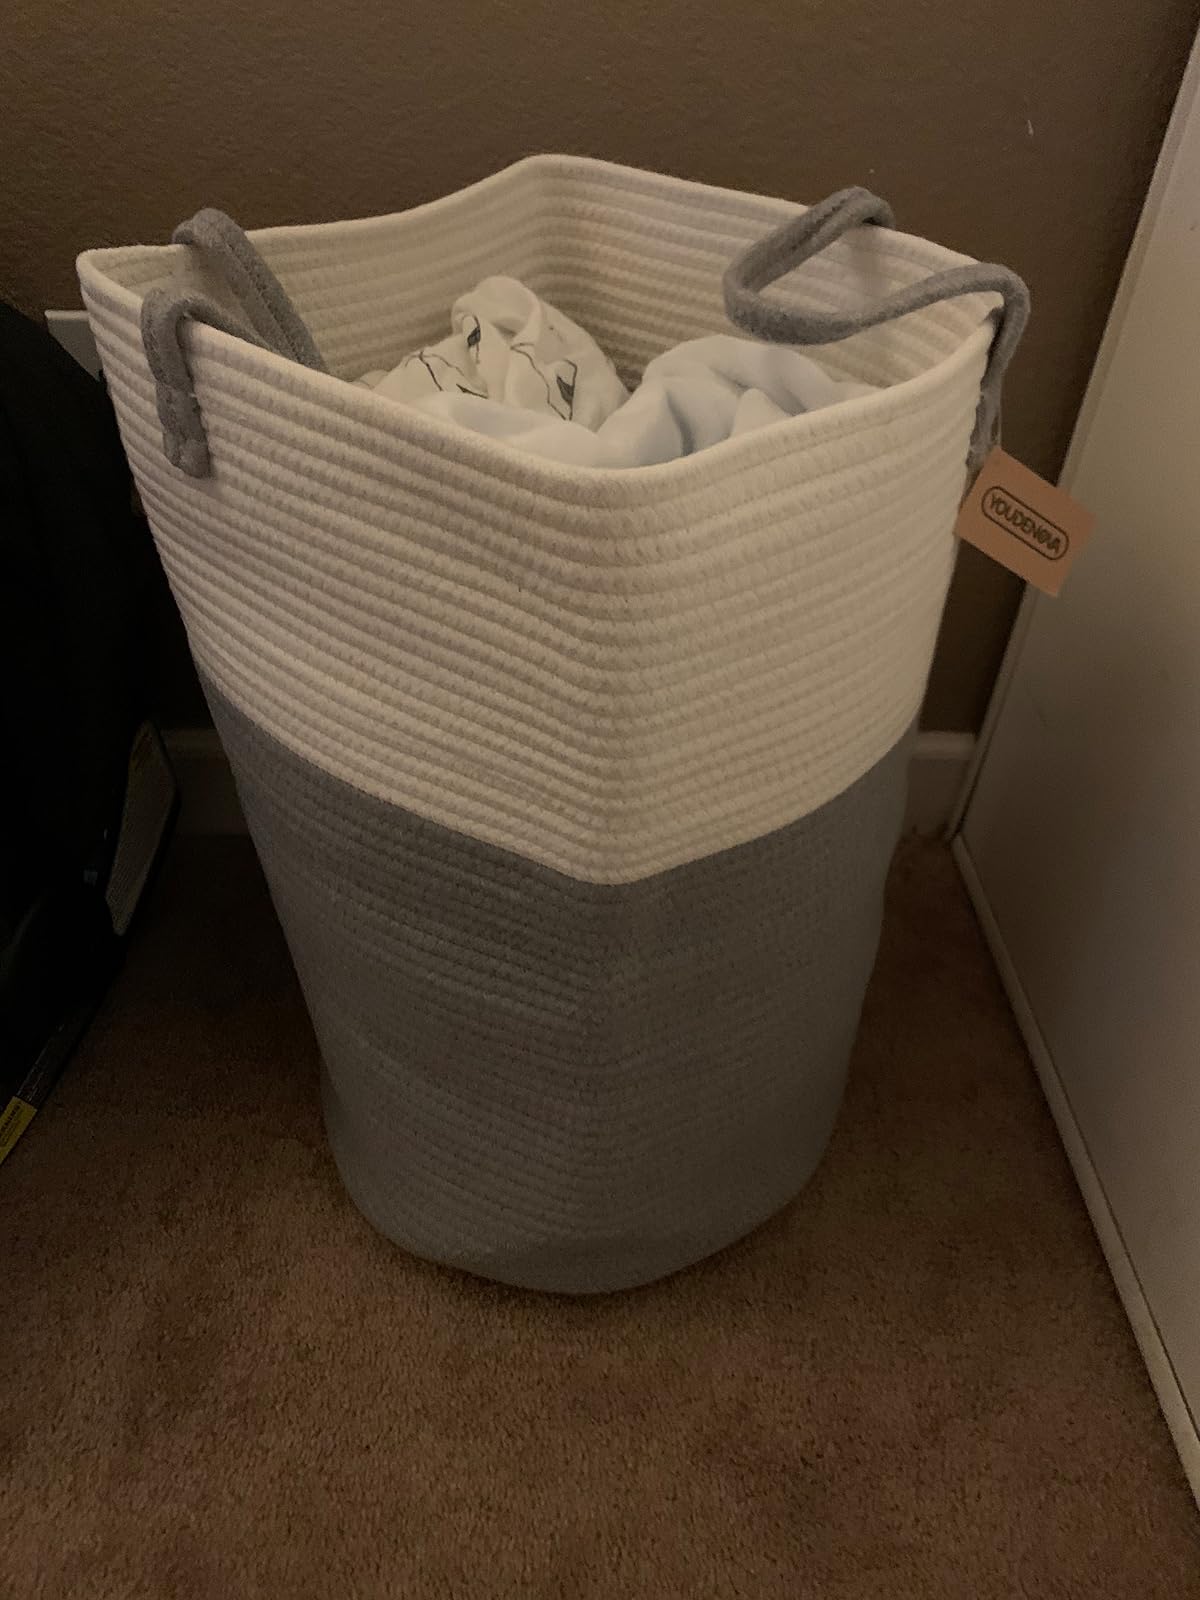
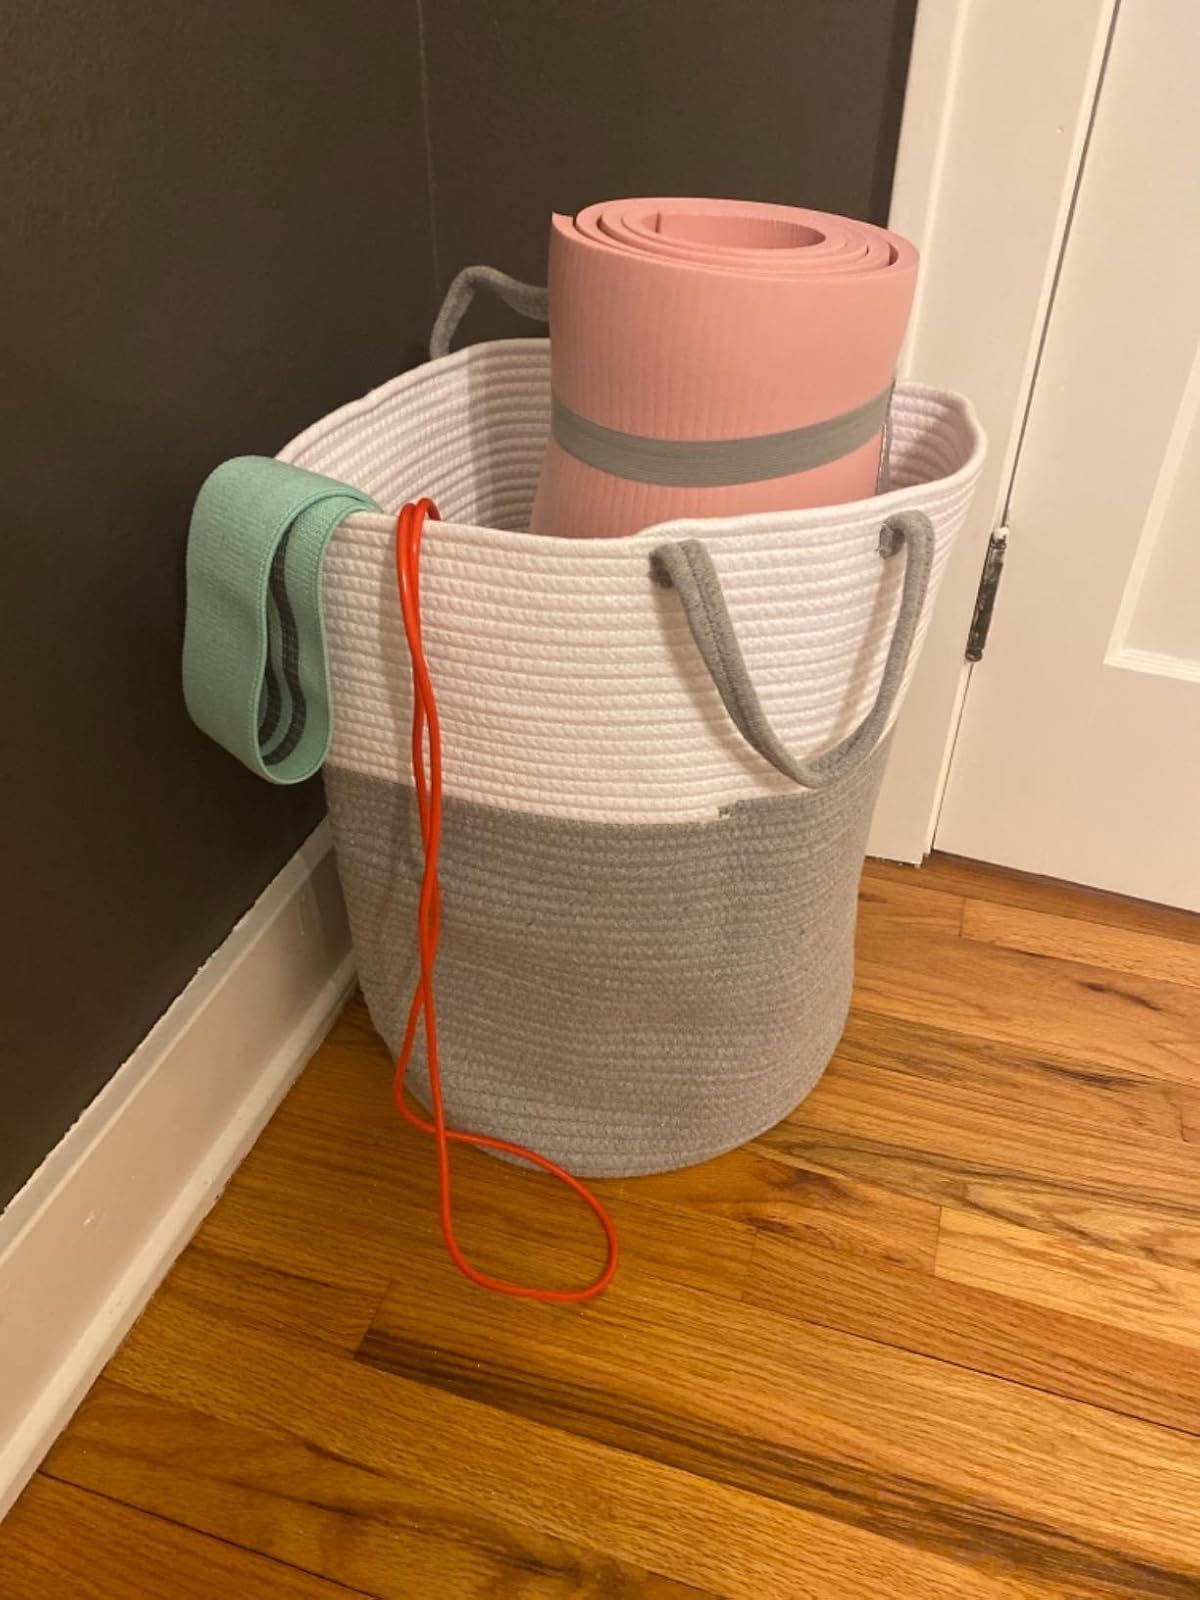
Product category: items_hamper
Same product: yes